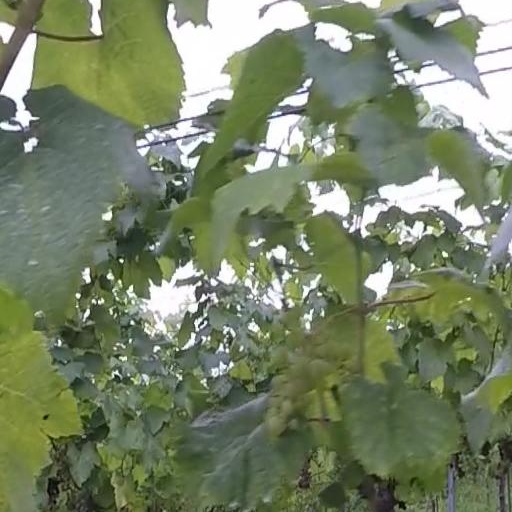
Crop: grape